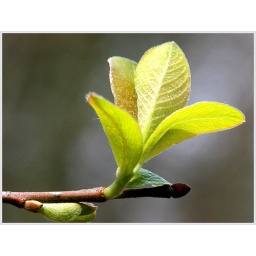
Went for a walk in the woods, spotted this tree budding for Spring, really liked the way the light hit it.